Mario Lemina

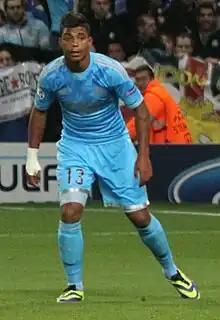
Lemina with Marseille in 2013

The following season, Marseille acquired Lemina for €4 million, although he initially struggled to gain playing time in his first year with the club, making only eight league starts during the 2013–14 season. He began to be used more frequently by manager Marcelo Bielsa during the 2014–15 season, making his breakthrough with the club, as he helped the team to a fourth-place finish, earning 23 appearances in the league. In February 2015, Lemina was sent off for a punch to the groin of Ola Toivonen in a 1–1 Ligue 1 away draw against Rennes.